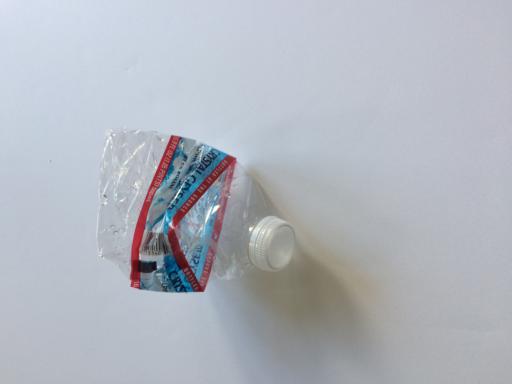
Waste category: plastic